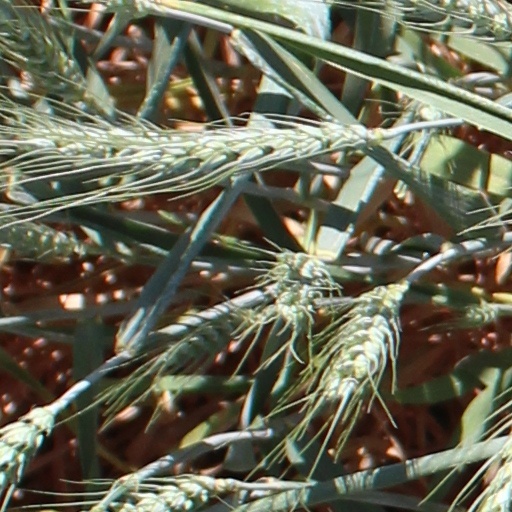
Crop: wheat